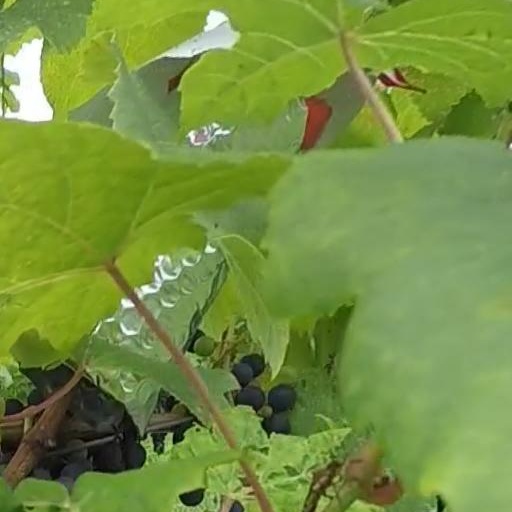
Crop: grape